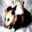
Label: possum